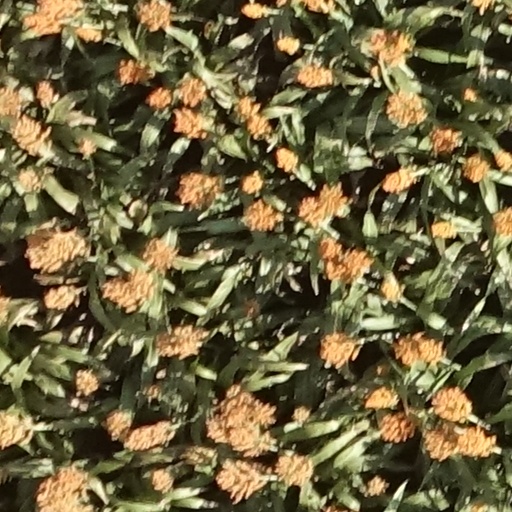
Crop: sorghum